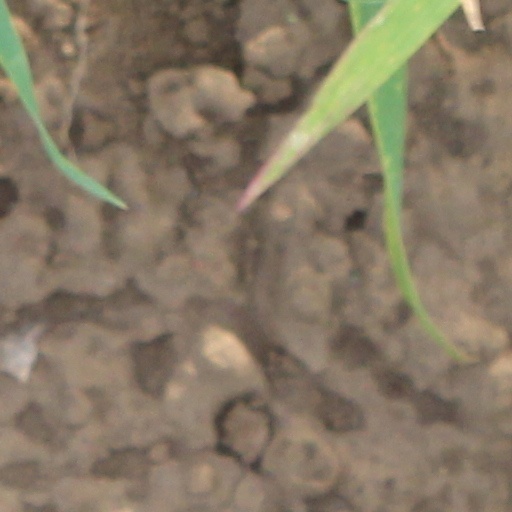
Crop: wheat